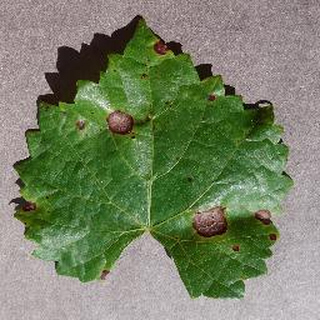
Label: grape_black_rot